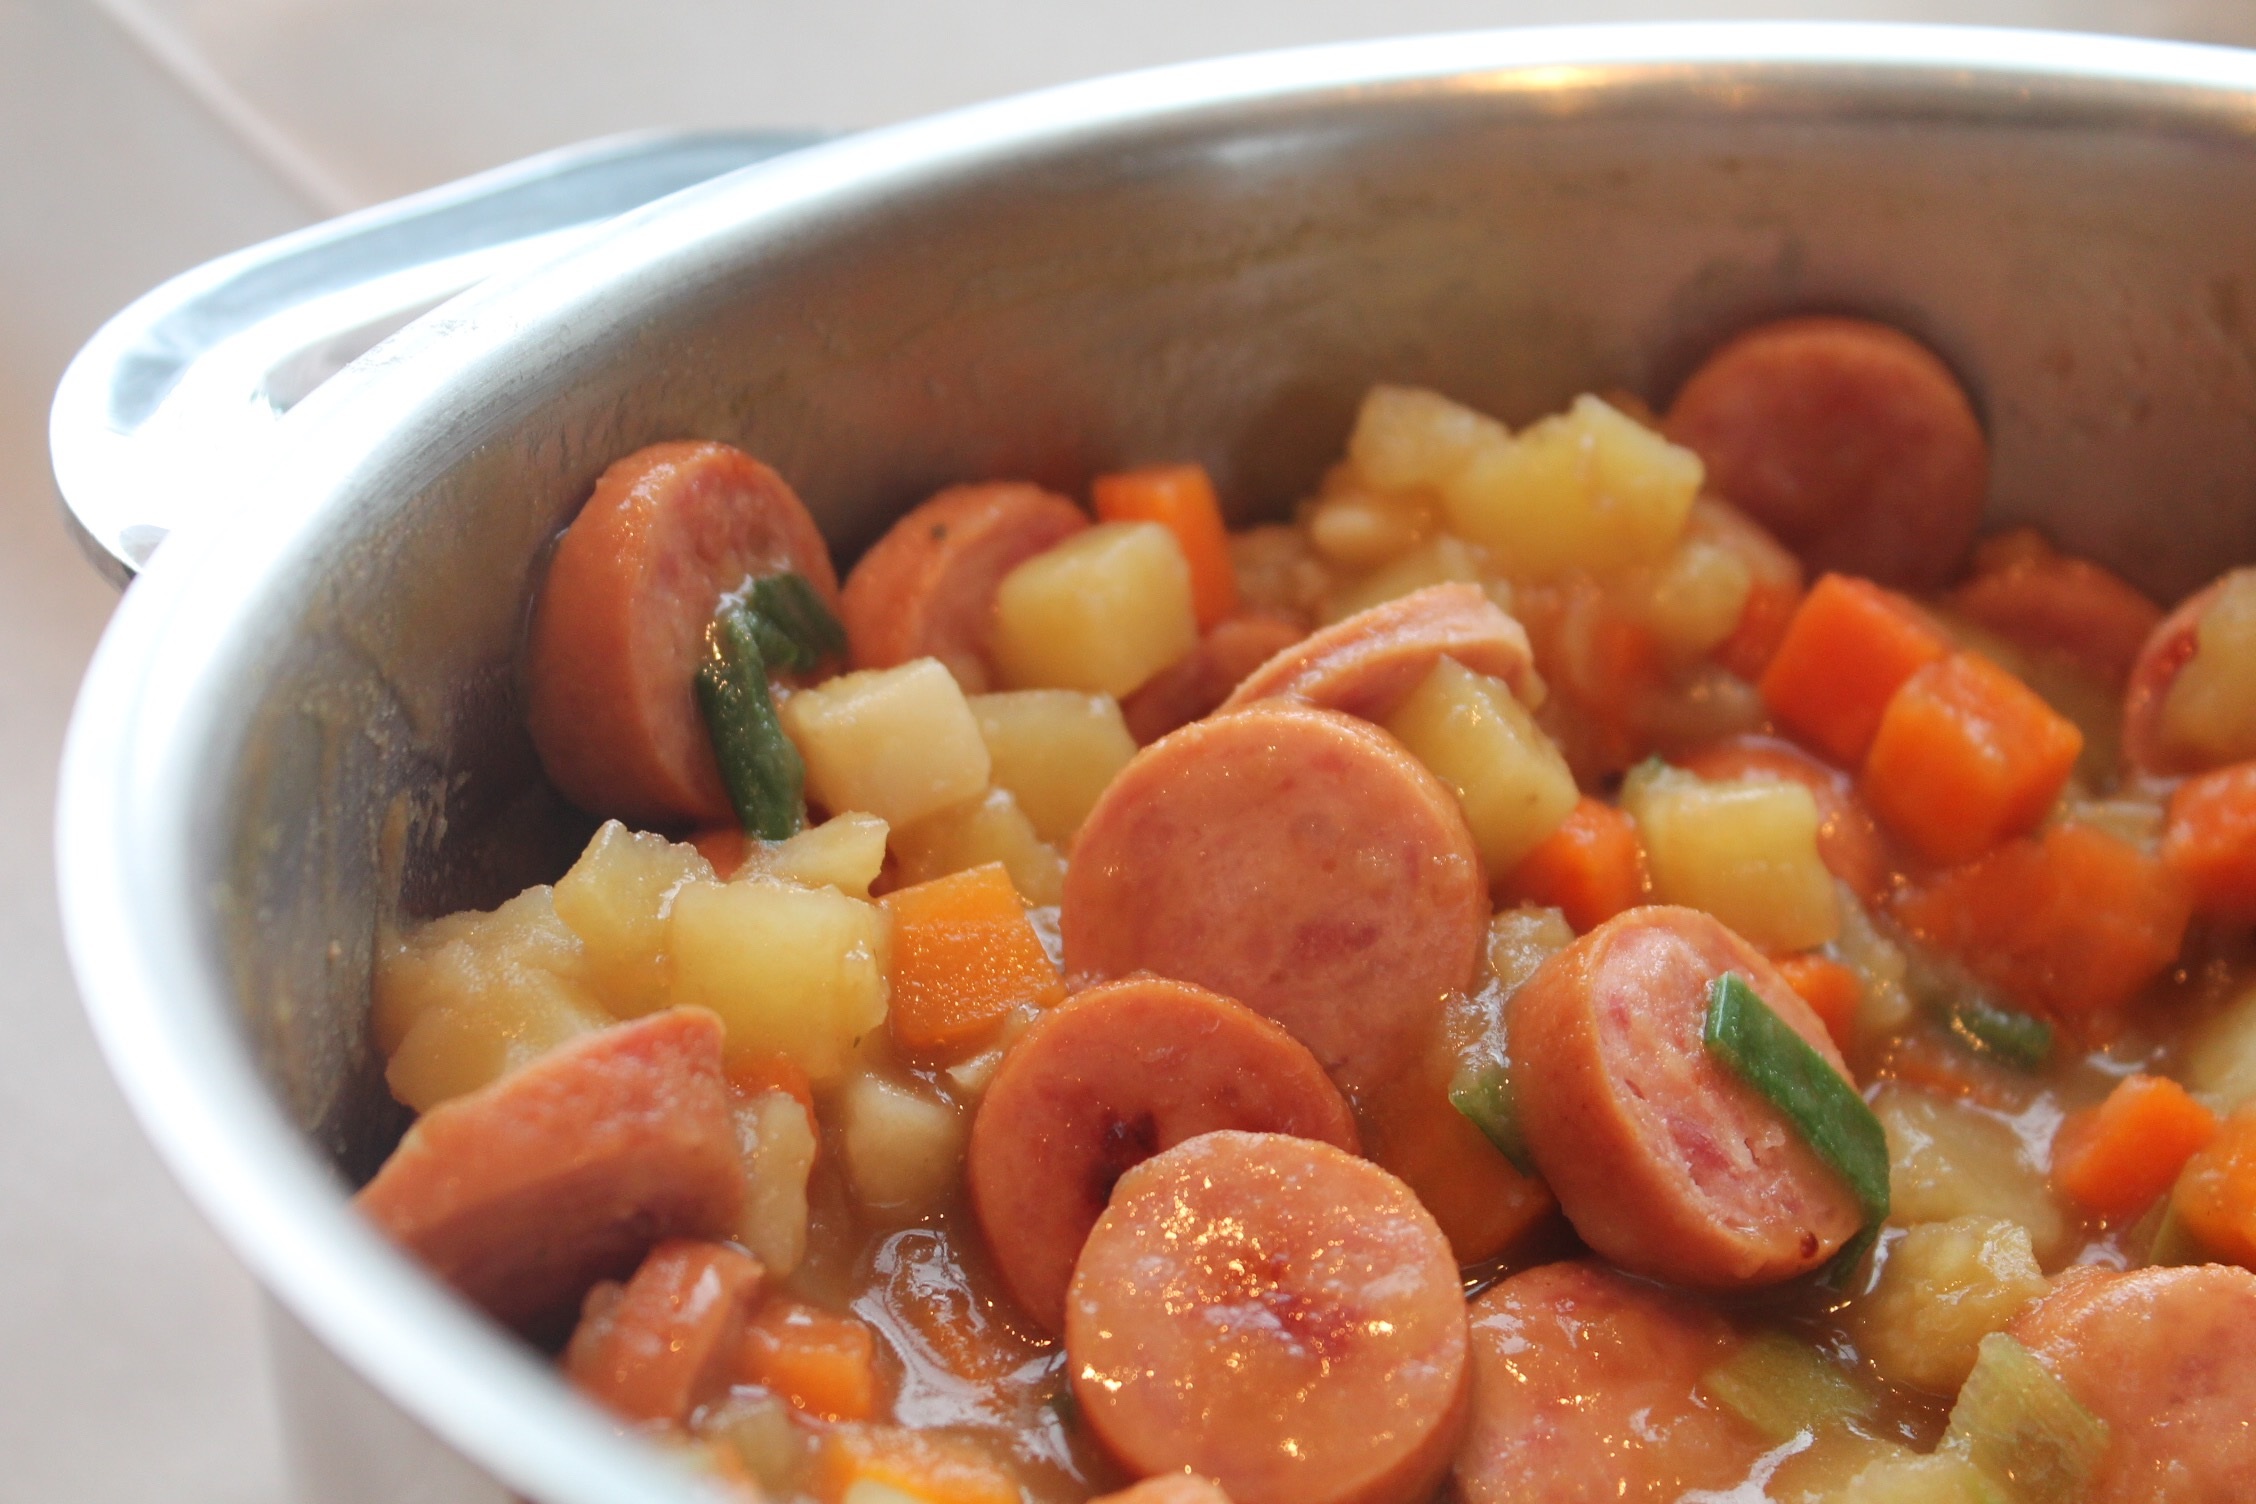
plant, fruit, dish, food, produce, vegetable, meat, cuisine, sausage, stew, noon tips, flowering plant, land plant